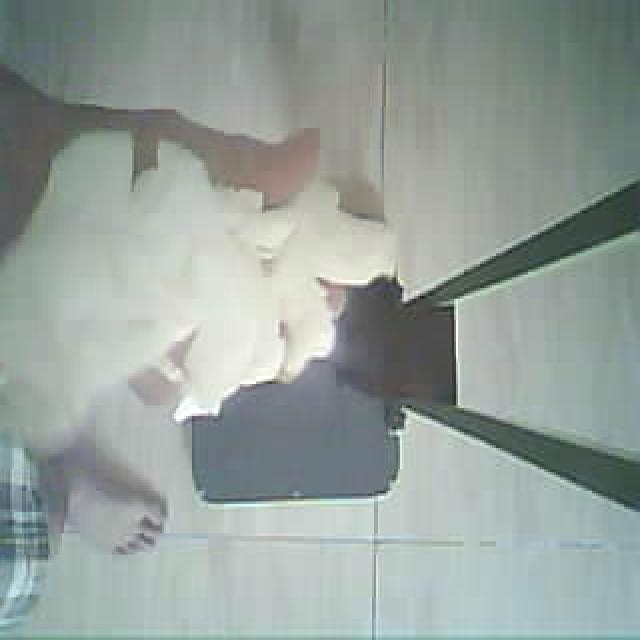
Label: tissues